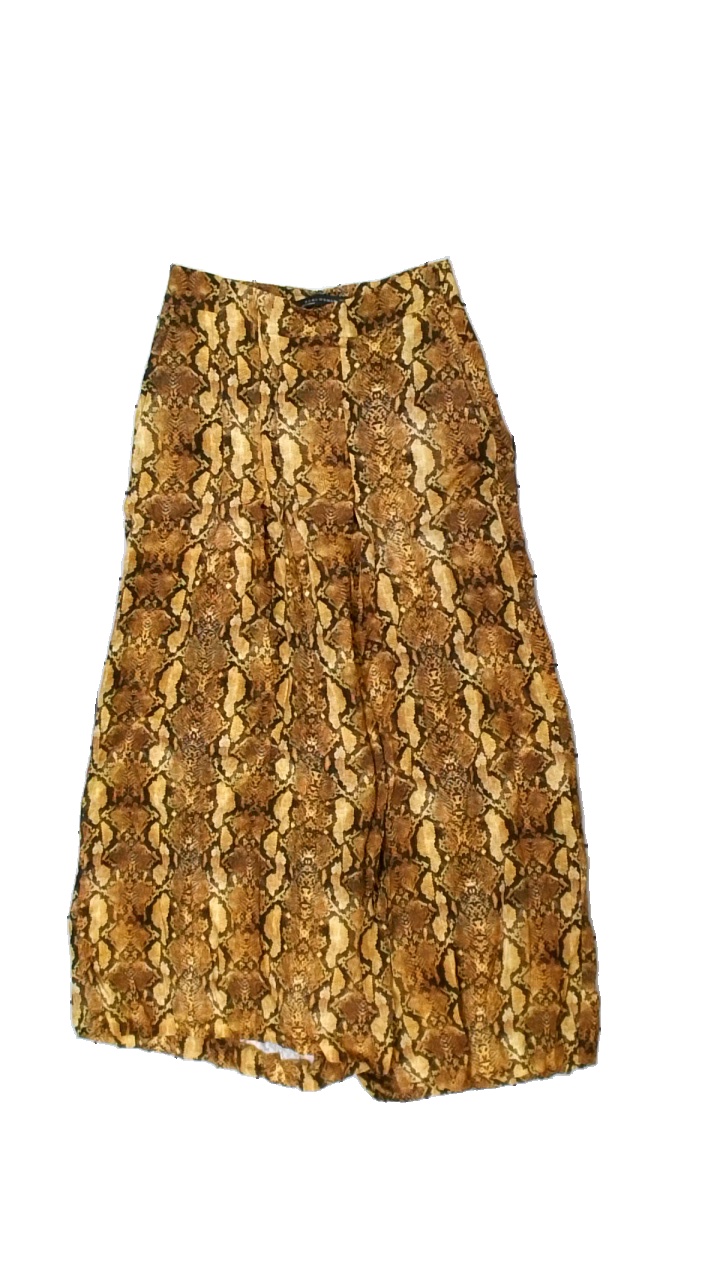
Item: Trousers (Ladies)
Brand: Zara
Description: mönstrade byxor
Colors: Brown, Yellow, Black
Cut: Regular
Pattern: Geometric print
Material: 100% viscose
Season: All
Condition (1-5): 5
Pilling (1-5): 5
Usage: Reuse
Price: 50-100